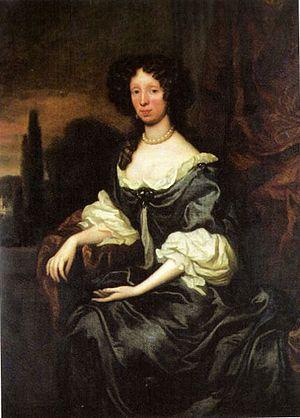
Anne Hamilton, 3ᵉ duchesse de Hamilton était une pair écossaise.